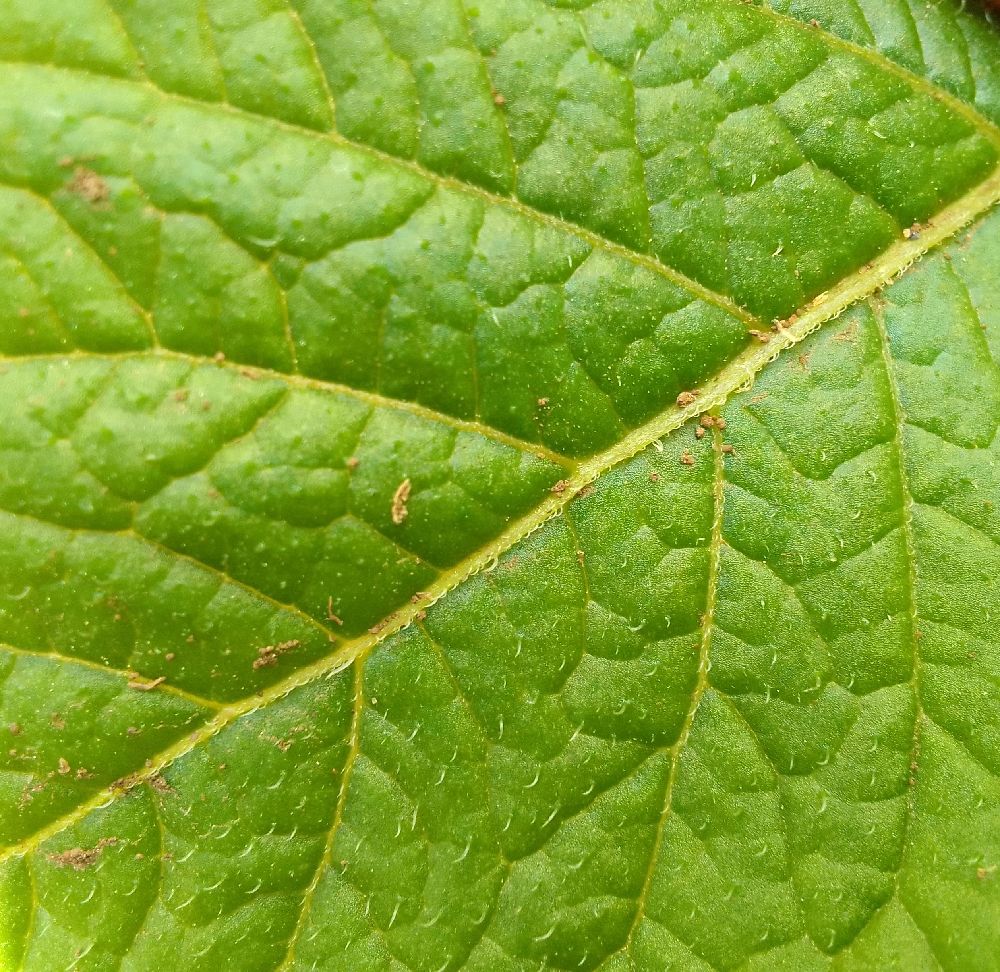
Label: Healthy